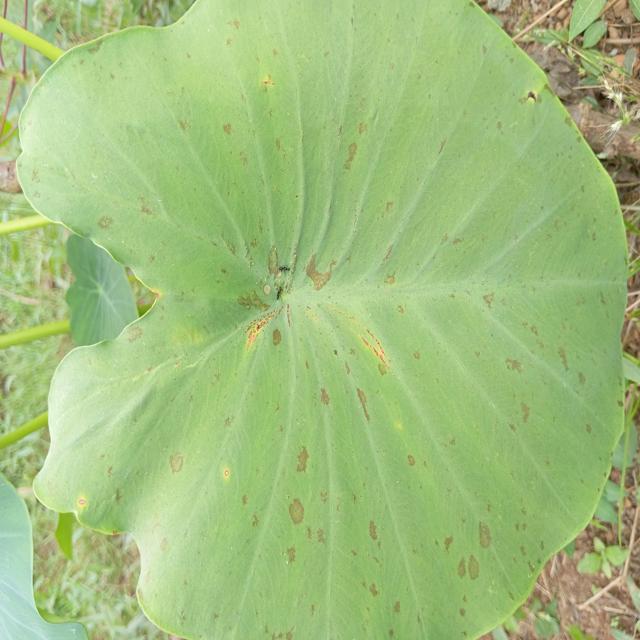
Label: Early_Blight